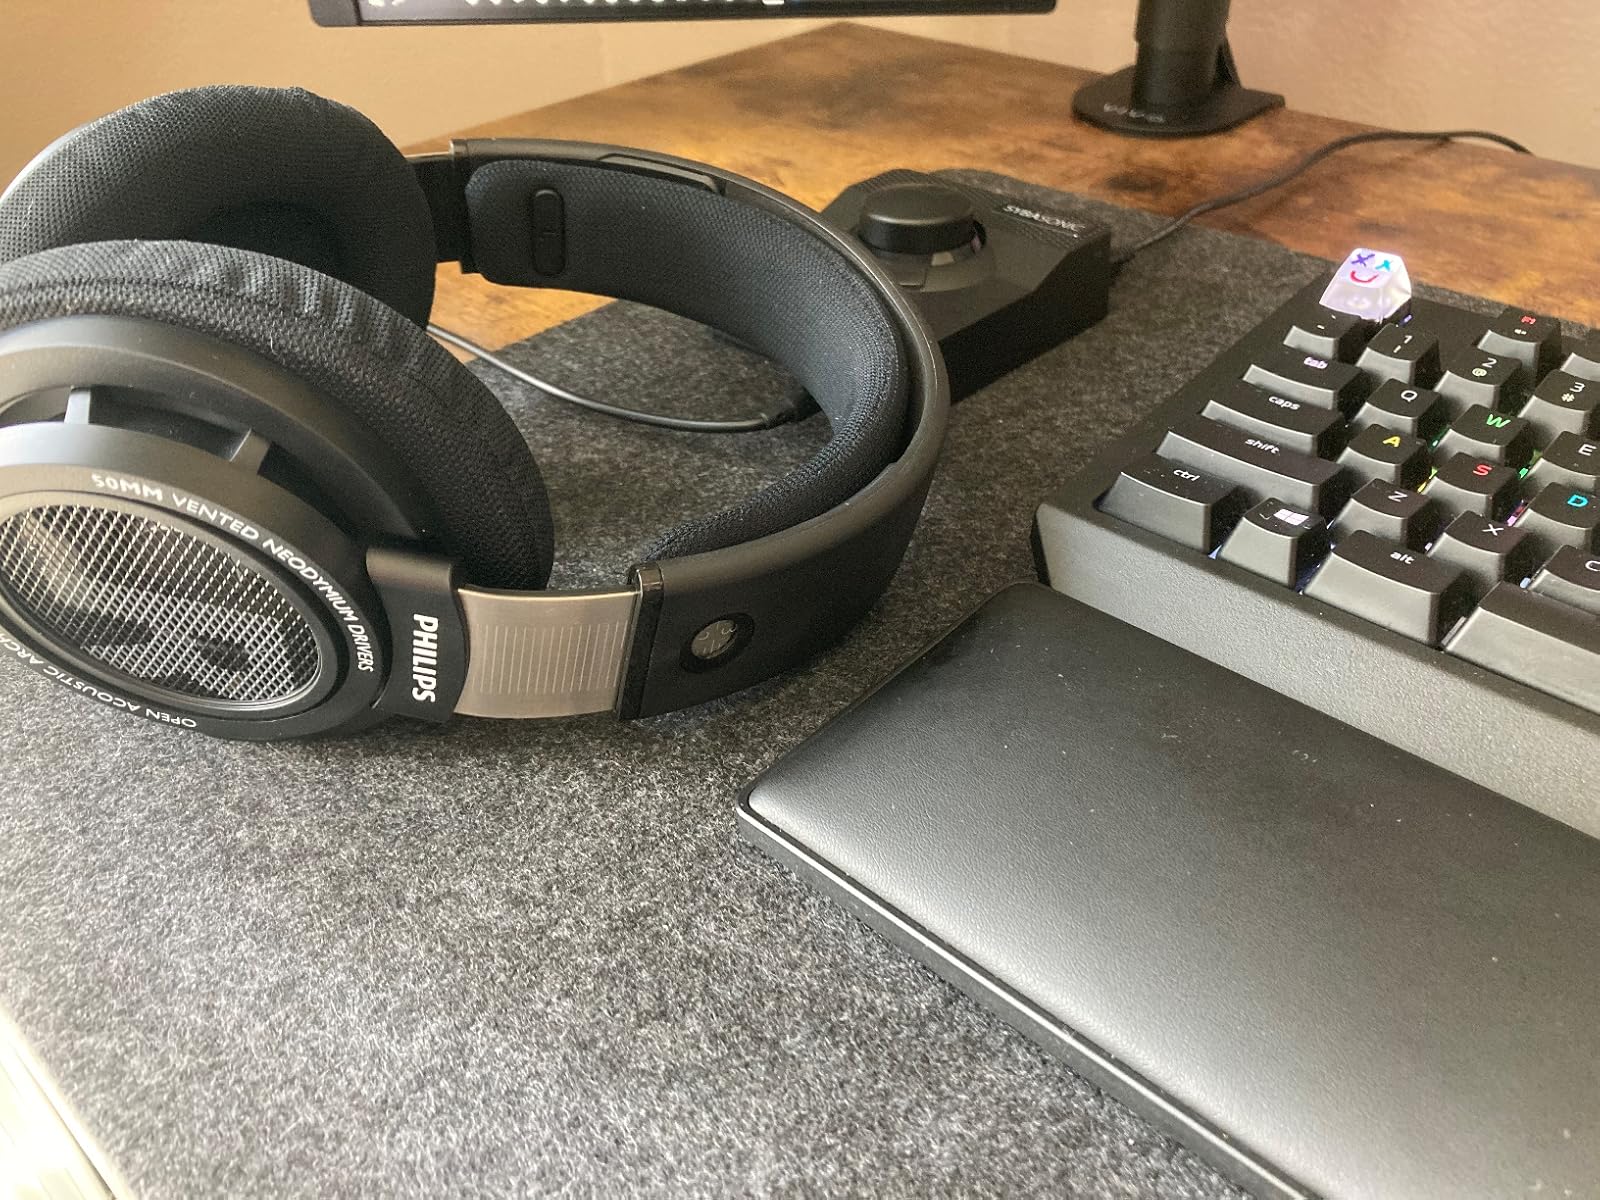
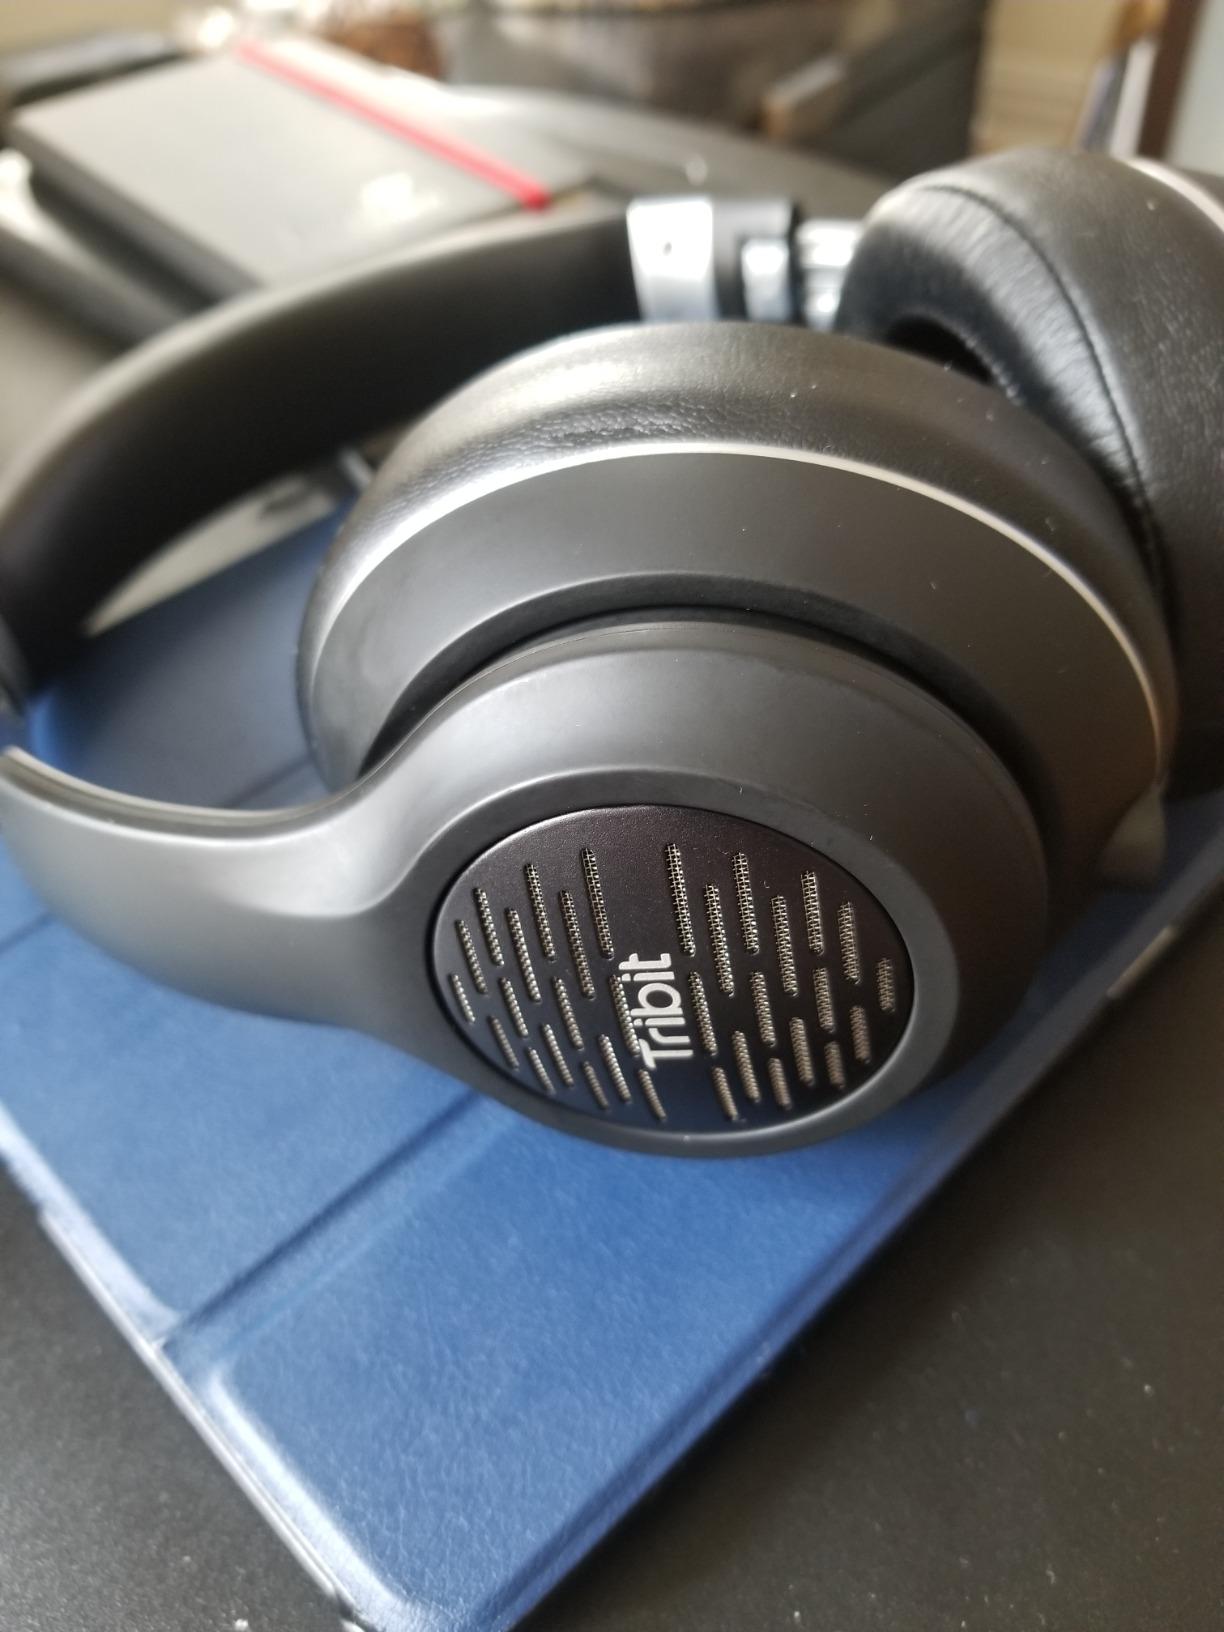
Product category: headphones
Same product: no